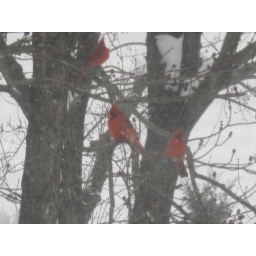
They were patiently waiting their turns at the bird feeder ... there was a fourth cardinal in it at the time.